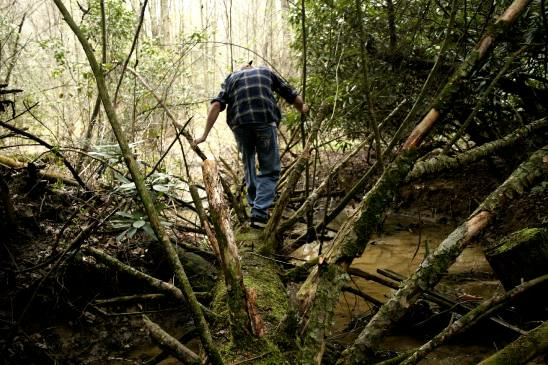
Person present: Yes